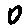
Label: 0